Lahn

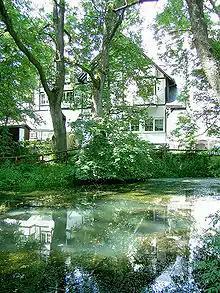
Source of the Lahn at the Lahnhof

The Lahn is a -long, right (or eastern) tributary of the Rhine in Germany. Its course passes through the federal states of North Rhine-Westphalia (23.0 km), Hesse (165.6 km), and Rhineland-Palatinate (57.0 km).